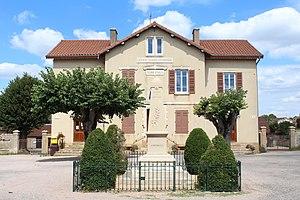
Mairie de Clessé, Saône-et-Loire.
Clessé est une commune française située en Haut-Mâconnais dans le département de Saône-et-Loire en région Bourgogne-Franche-Comté.